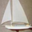
Label: ship